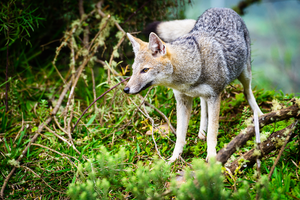
La province de Corrientes est une province du nord-est de l'Argentine, dont la capitale est la ville de Corrientes. Au nord comme à l'ouest elle est délimitée par le Río Paraná, qui la sépare du Paraguay et des provinces du Chaco et de Santa Fe ; sa frontière orientale est constituée par le río Uruguay, qui la sépare de la République d'Uruguay et du Brésil ; les rivières Guayquiraró et Mocoretá délimitent sa frontière sud avec la province d'Entre Ríos. Au nord-est se trouve sa seule frontière artificielle, qui la sépare de la province de Misiones.